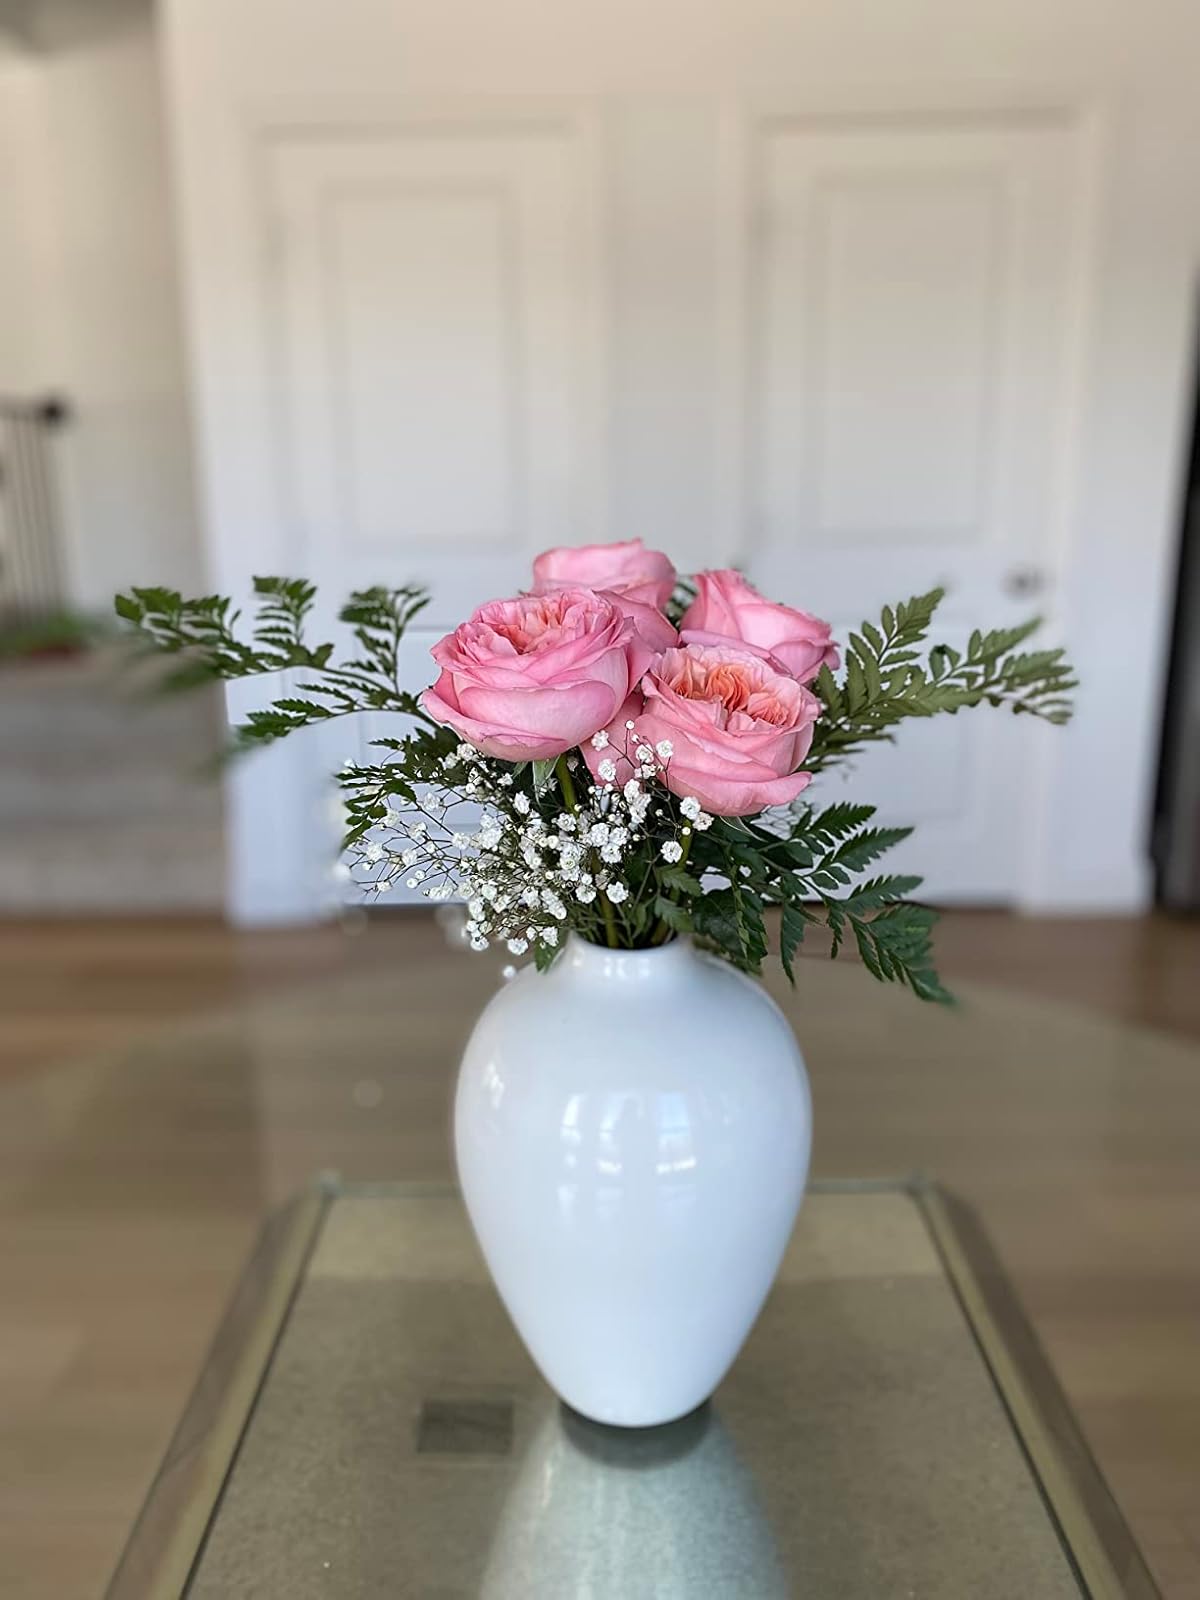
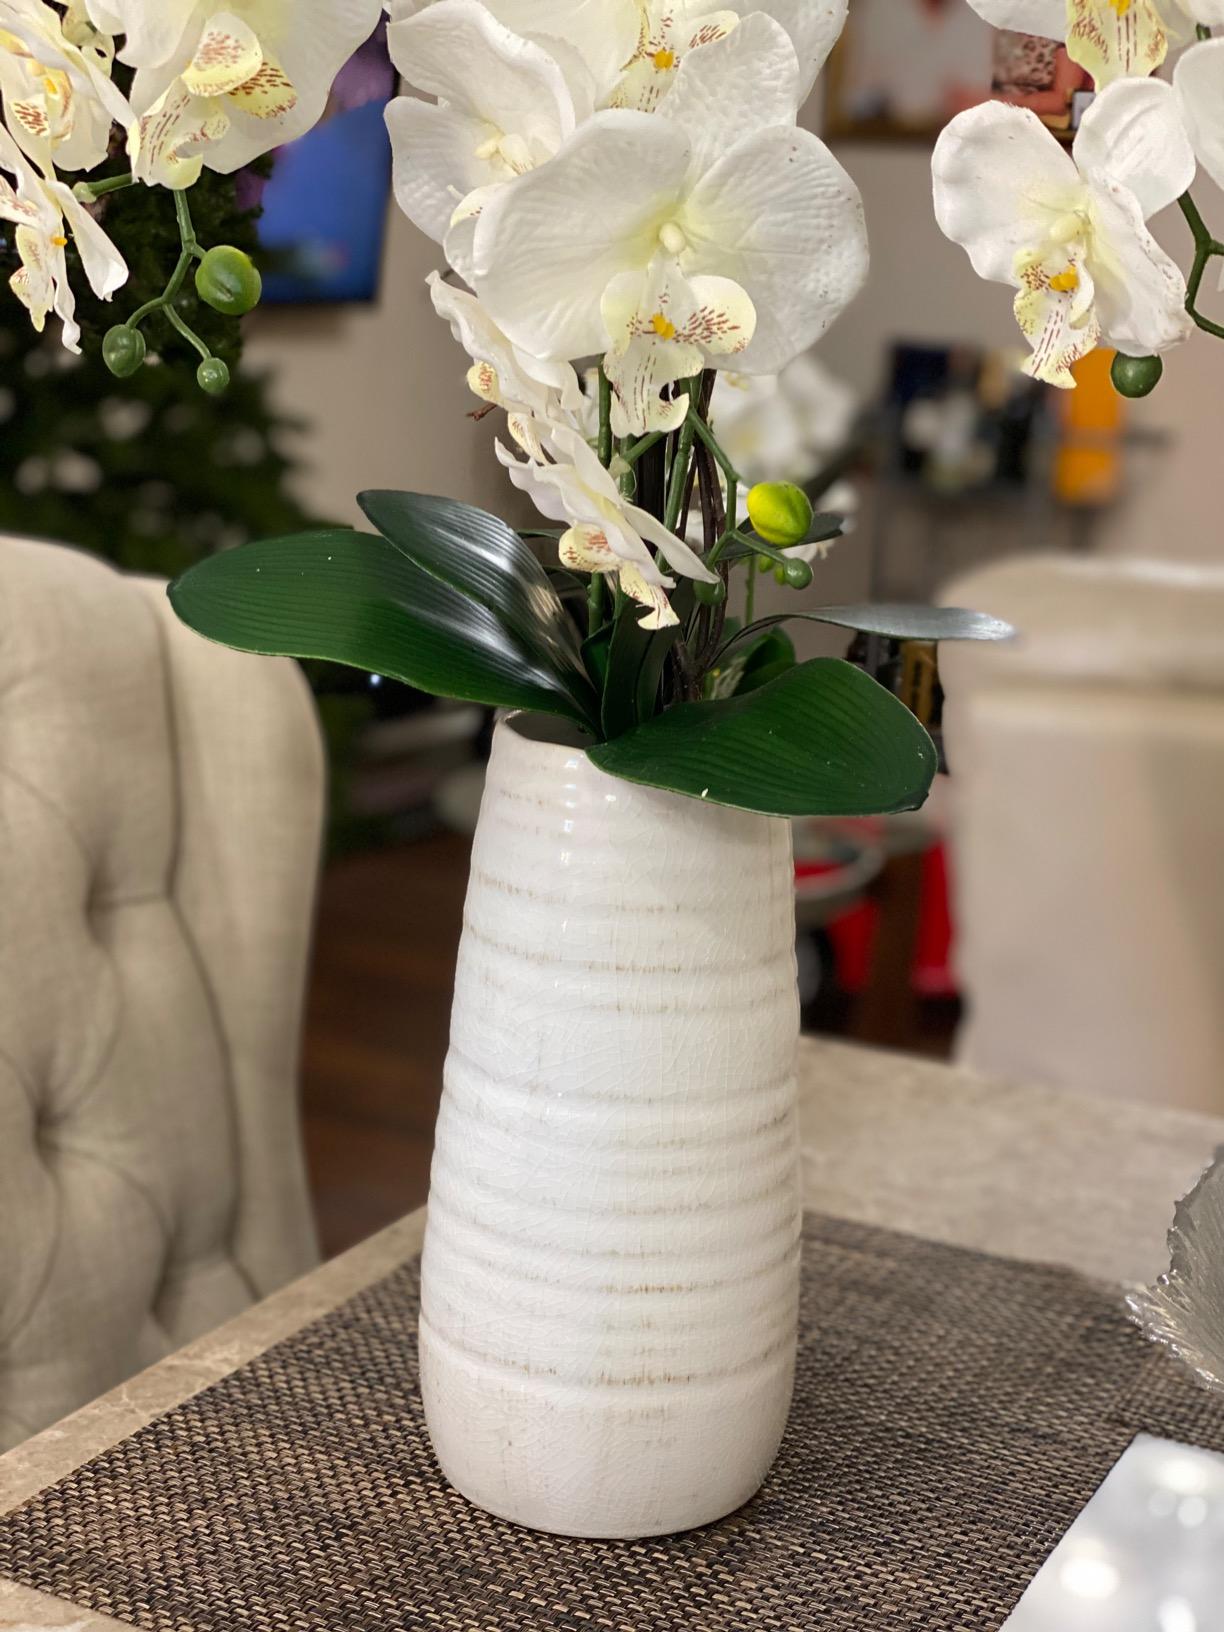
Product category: vase
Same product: no